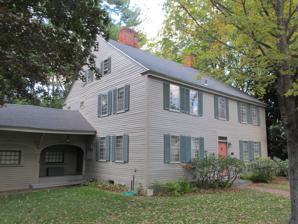
Building: Sawyer Tavern
Country: United States of America
Year built: 1803
Historic tavern in New Hampshire, United States United States historic place Sawyer Tavern U.S. National Register of Historic Places NH State Register of Historic Places Show map of New Hampshire Show map of the United States Location 63 Arch St., Keene, New Hampshire Coordinates 42°56′21″N 72°19′0″W / 42.93917°N 72.31667°W / 42.93917; -72.31667 Area 1.1 acres (0.45 ha) Built 1803 ( 1803 ) Architect Wheeler, Abraham, Jr.; Hobart, Peter NRHP reference No. 80000280 Significant dates Added to NRHP May 15, 1980 Designated NHSRHP October 29, 2007 The Sawyer Tavern is a historic building at 63 Arch Street in Keene, New Hampshire .  Probably built c. 1803–06, it was long a neighborhood landmark, serving as a tavern and then inn and restaurant for parts of the 19th and 20th centuries.  The building is now in residential use.  It was listed on the National Register of Historic Places in 1980, and the New Hampshire State Register of Historic Places in 2007. Description and history The Sawyer Tavern is located in western Keene, on the north side of Arch Street a short way west of Keene High School.  It is a 2 + 1 ⁄ 2 -story wood-frame structure, with a gabled roof, two interior chimneys, and a clapboarded exterior.  Its main facade is five bays wide, with a symmetrical arrangement of sash windows around the center entrance.  The entrance is simply framed, with a four-light transom window above.  Extending to the left of the main block is a long single-story ell, which historically housed the tavern's summer kitchen and some horse sheds.  A smaller ell, possibly of older construction than the main block, extends to the rear.  The interior retains a number of original features, including inside shutters on some windows, but the second-floor ballroom has been partitioned into bedrooms. This landmark building was built no later than 1803–06, and has a long record as a tavern and inn in West Keene.  Although it is now filled with private residences, it served in both the 19th and 20th centuries as a tavern.  It was built by Abraham Wheeler, Jr., a veteran of the American Revolutionary War , and was originally known by his name. His son-in-law Josiah Sawyer later took over the business, and it was subsequently run by his two spinster daughters.  The building was used as a tavern until 1883, and was sold out of the family in 1922.  It was then operated as a restaurant and tea room until 1950. See also National Register of Historic Places listings in Cheshire County, New Hampshire References